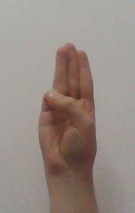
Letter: thaa